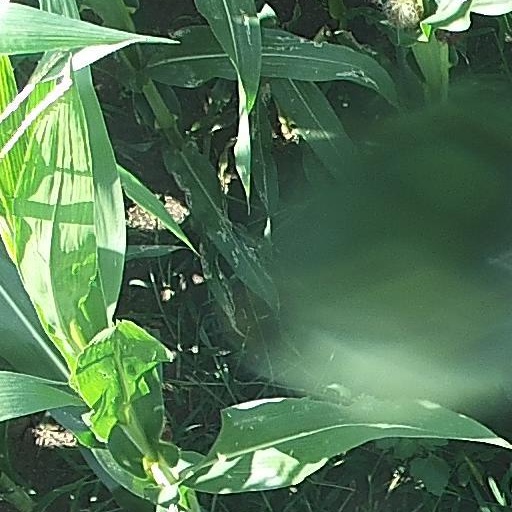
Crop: maize; corn